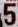
Number: 5